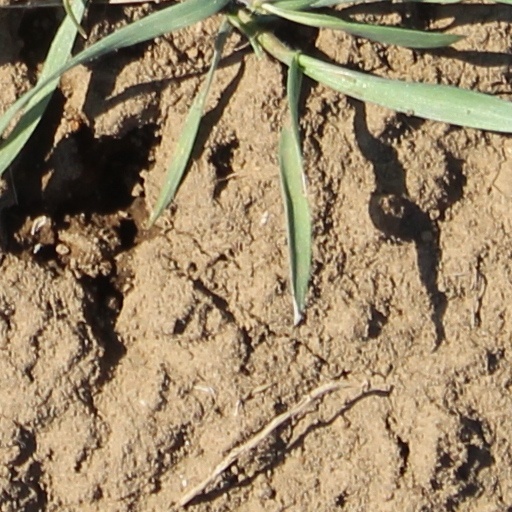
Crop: wheat